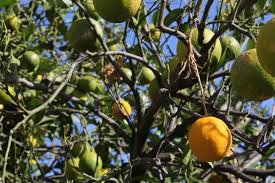
Label: Orange